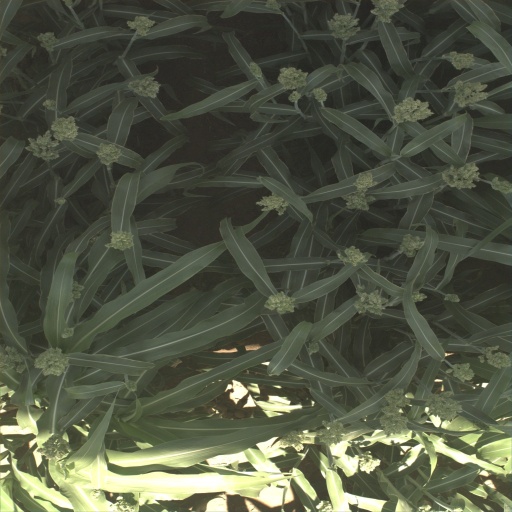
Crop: sorghum